Edmonston House

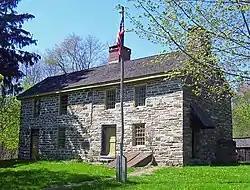
In 2007

The Edmonston House is a historic stone home located on NY 94 in the Vails Gate section of the Town of New Windsor in Orange County, New York. It has been listed on the National Register of Historic Places since 1979.